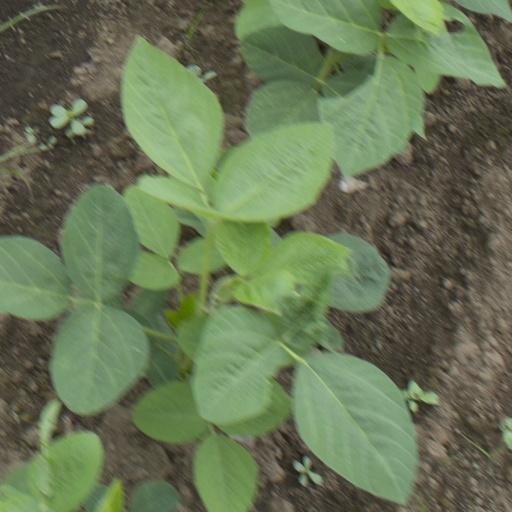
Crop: soybean